Free Church of Scotland (1843–1900)

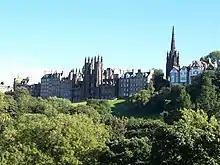
New College, Edinburgh from Princes Street Gardens

Great importance was attached to maintaining an educated ministry within the Free Church. Because the established Church of Scotland controlled the divinity faculties of the universities, the Free Church set up its own colleges. New College was opened in 1850 with five chairs: Systematic Theology, Apologetics and Practical Theology, Church History, Hebrew and Old Testament, and New Testament